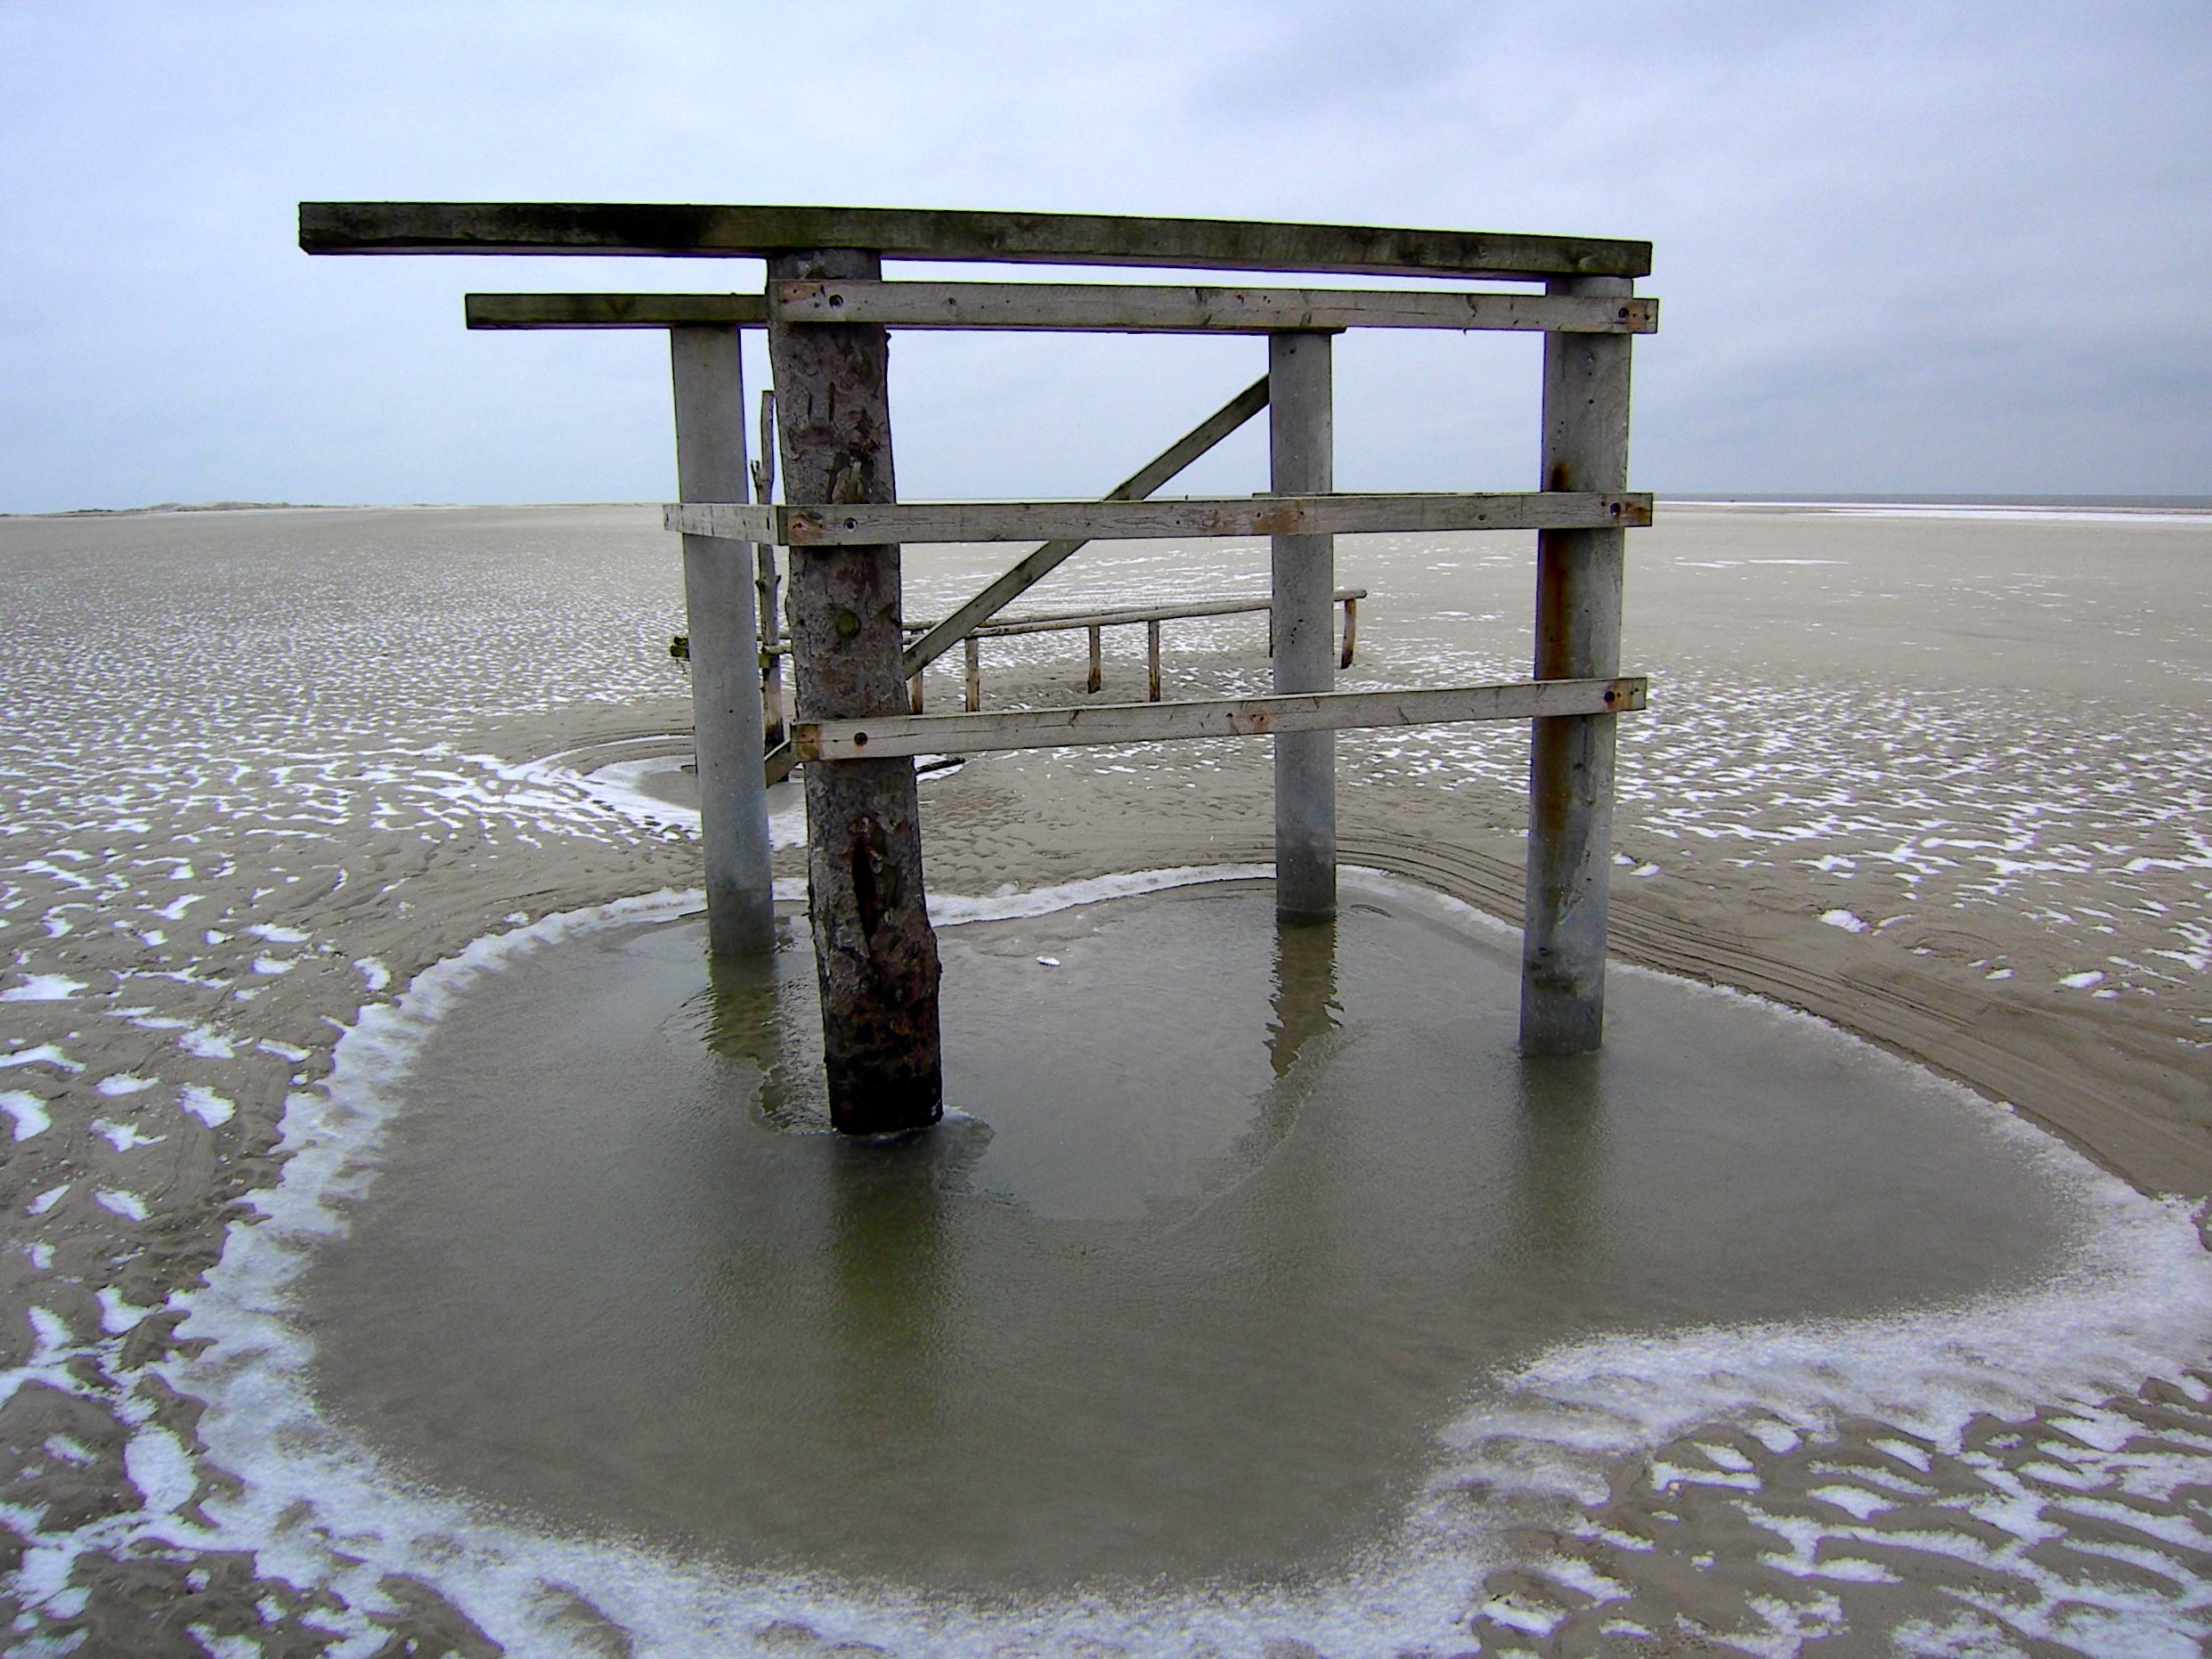
beach, sea, coast, water, sand, snow, winter, shore, wave, reflection, vehicle, weather, material, north sea, ebb